Gabby Giffords

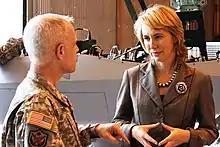
Representative Giffords speaking with a military officer in July 2010

A joint memoir by Giffords and her husband, "Gabby: A Story of Courage and Hope", with co-author Jeffrey Zaslow, was published on November 15, 2011. Giffords and Kelly were interviewed by ABC's Diane Sawyer in their first joint interview since the shooting, which aired on a special edition of "20/20" on November 14, 2011, in conjunction with the book's publication.